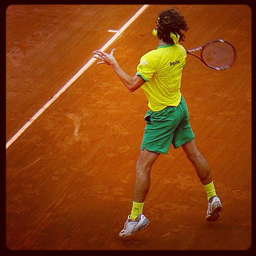
A picture of a man swinging a racket at a tennis ball.
a tennis player on a court swinging a racket
a man gets ready to hit a tennis ball
A player wearing yellow and green is swinging his racket.
A man hitting a tennis ball during a game on a clay court.